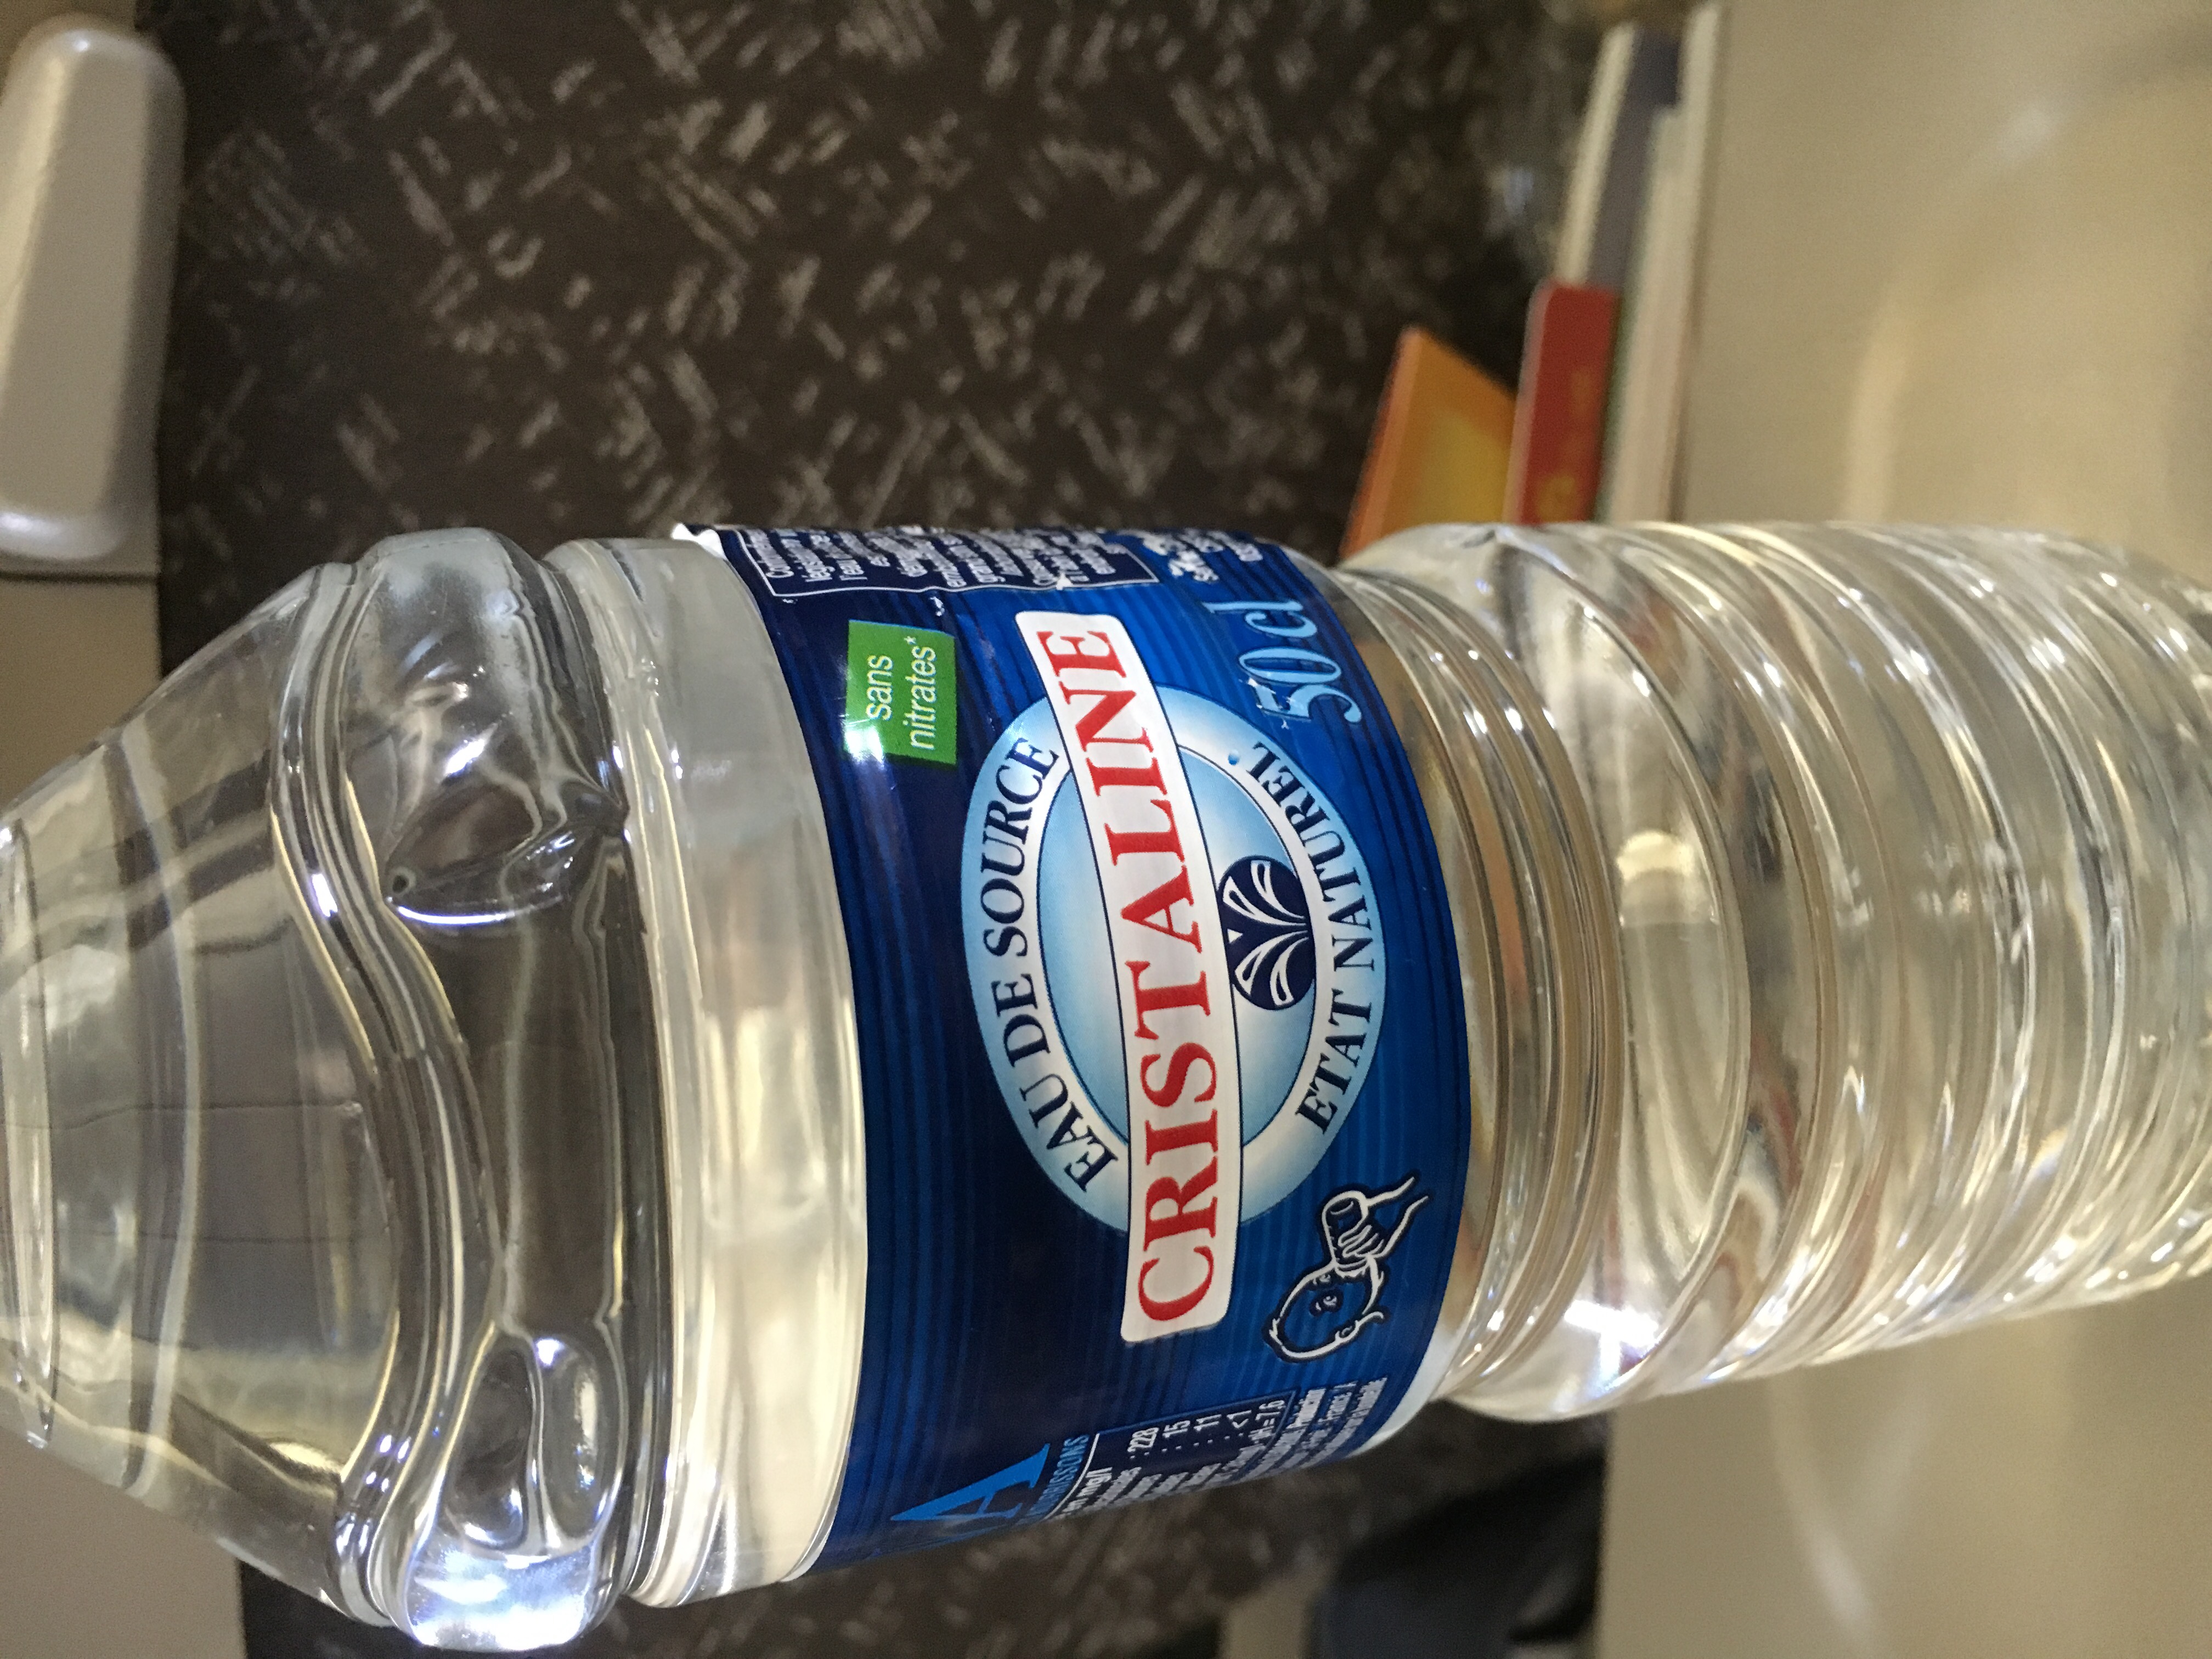
Waste category: plastic